Eucharistic theology

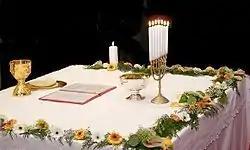
Preparation shown for the celebration of the Eucharist

Eucharistic theology is a branch of Christian theology which treats doctrines concerning the Holy Eucharist, also commonly known as the Lord's Supper and Holy Communion. The majority of Christian denominations view the Eucharist as a sacrament or ordinance.